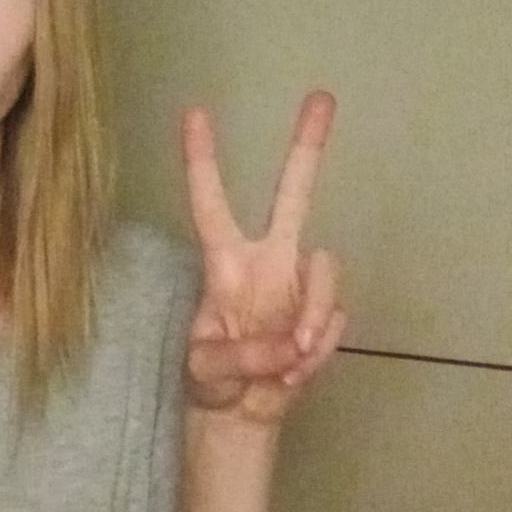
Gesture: peace